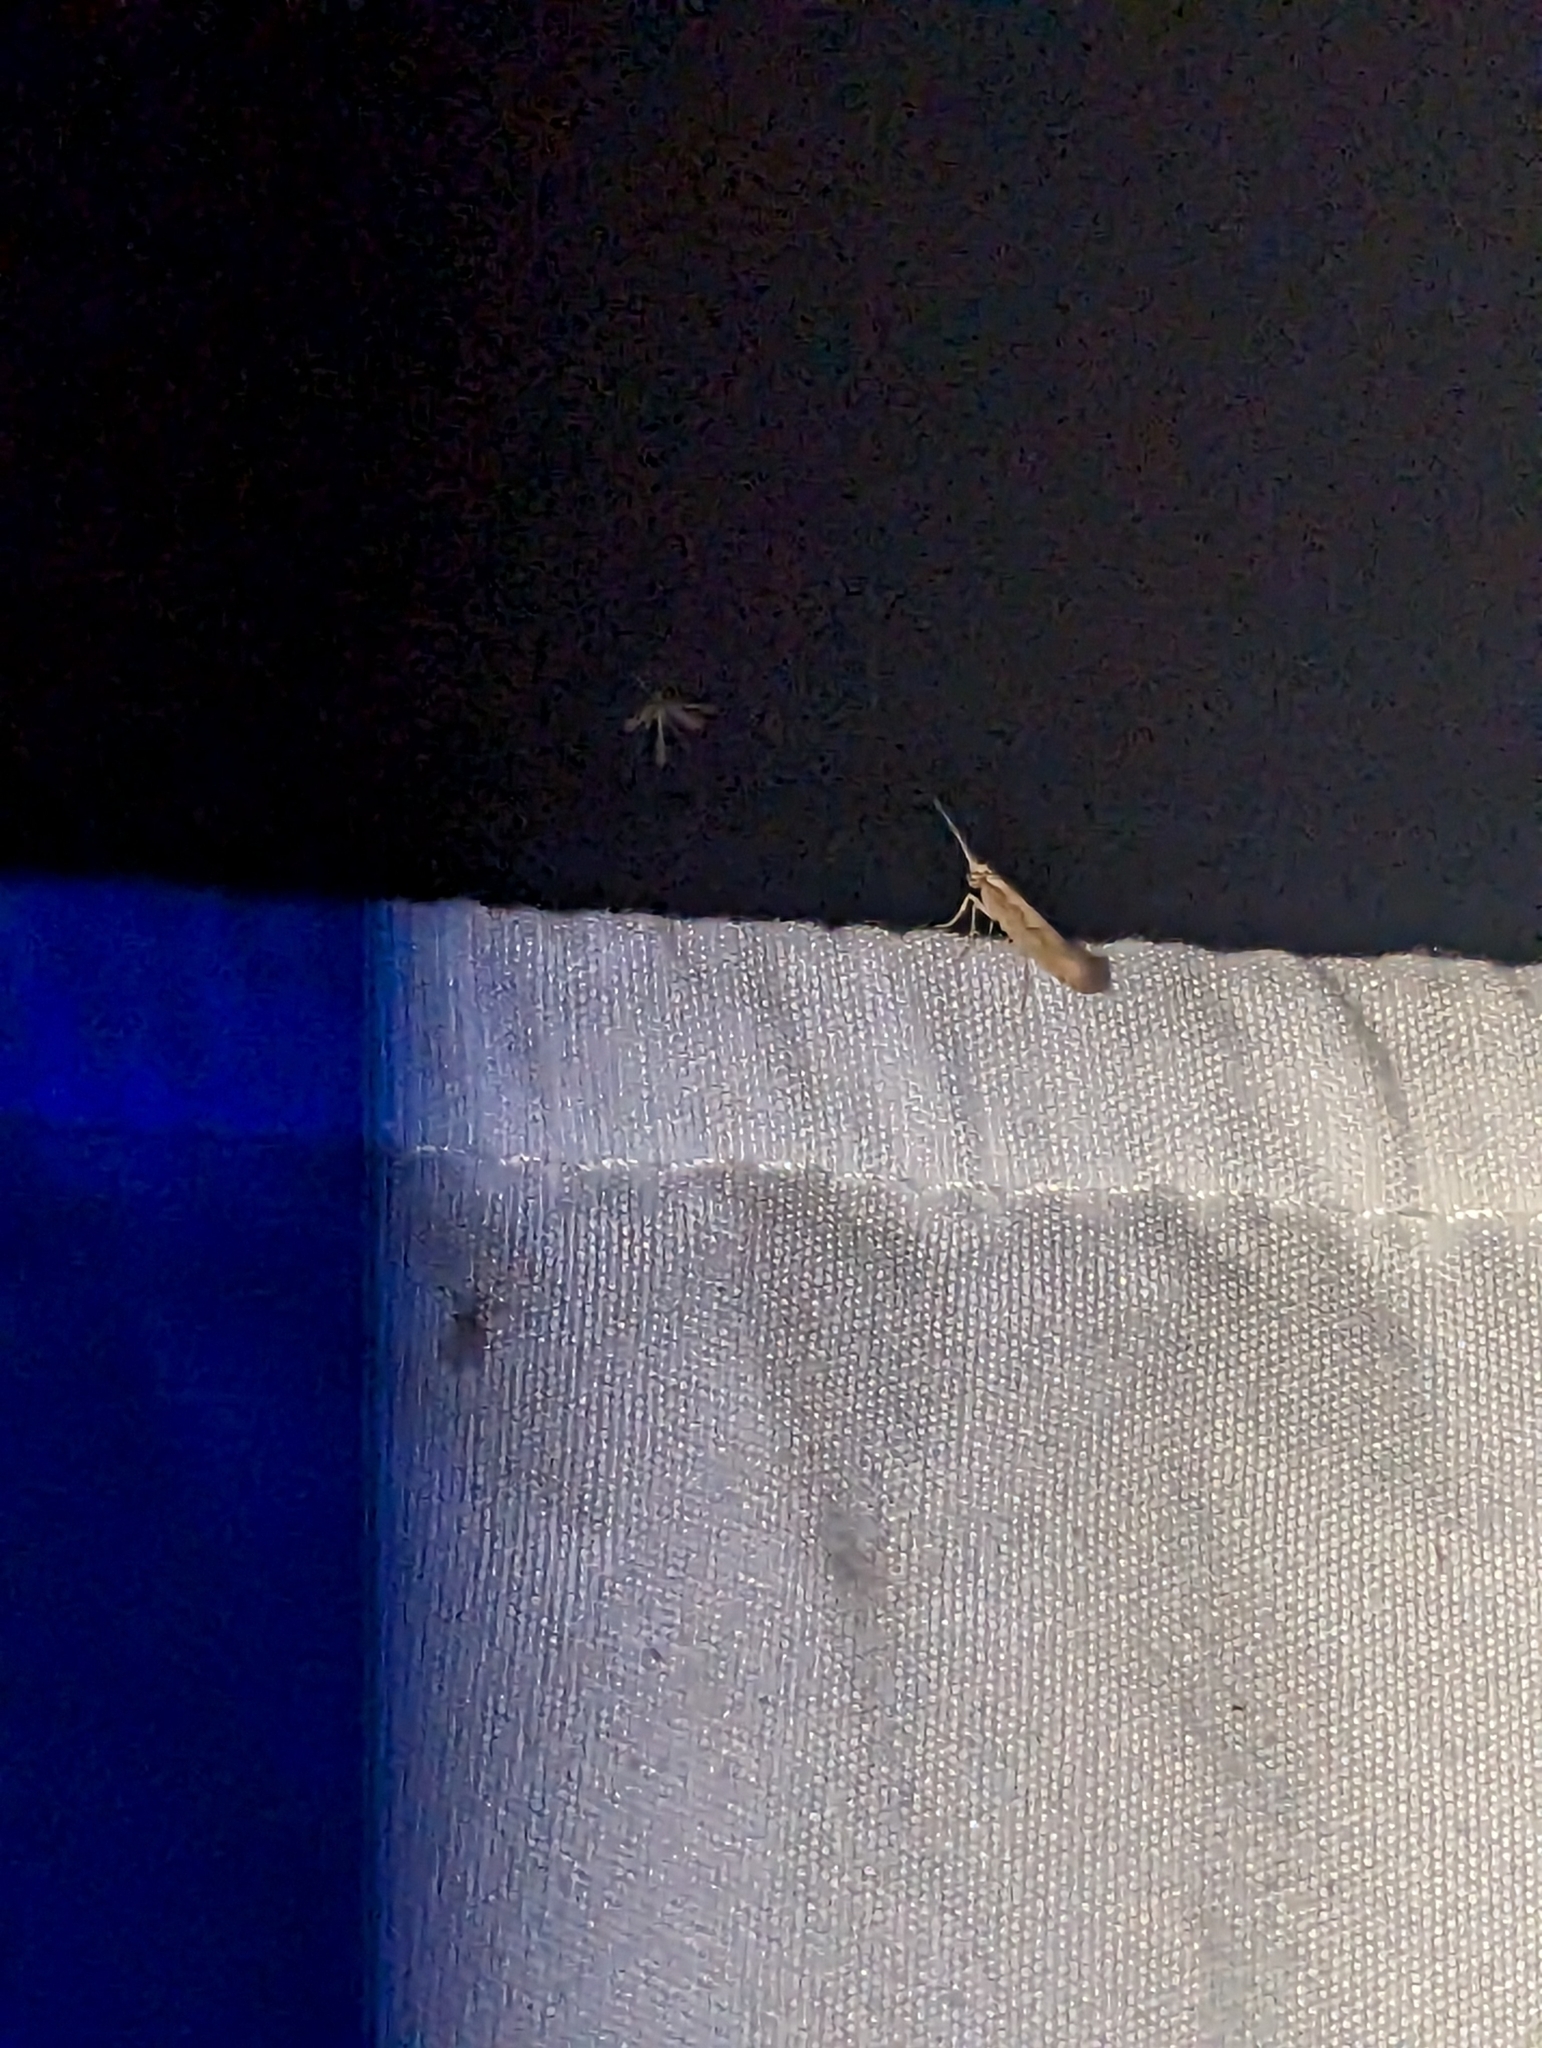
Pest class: diamondback_moth